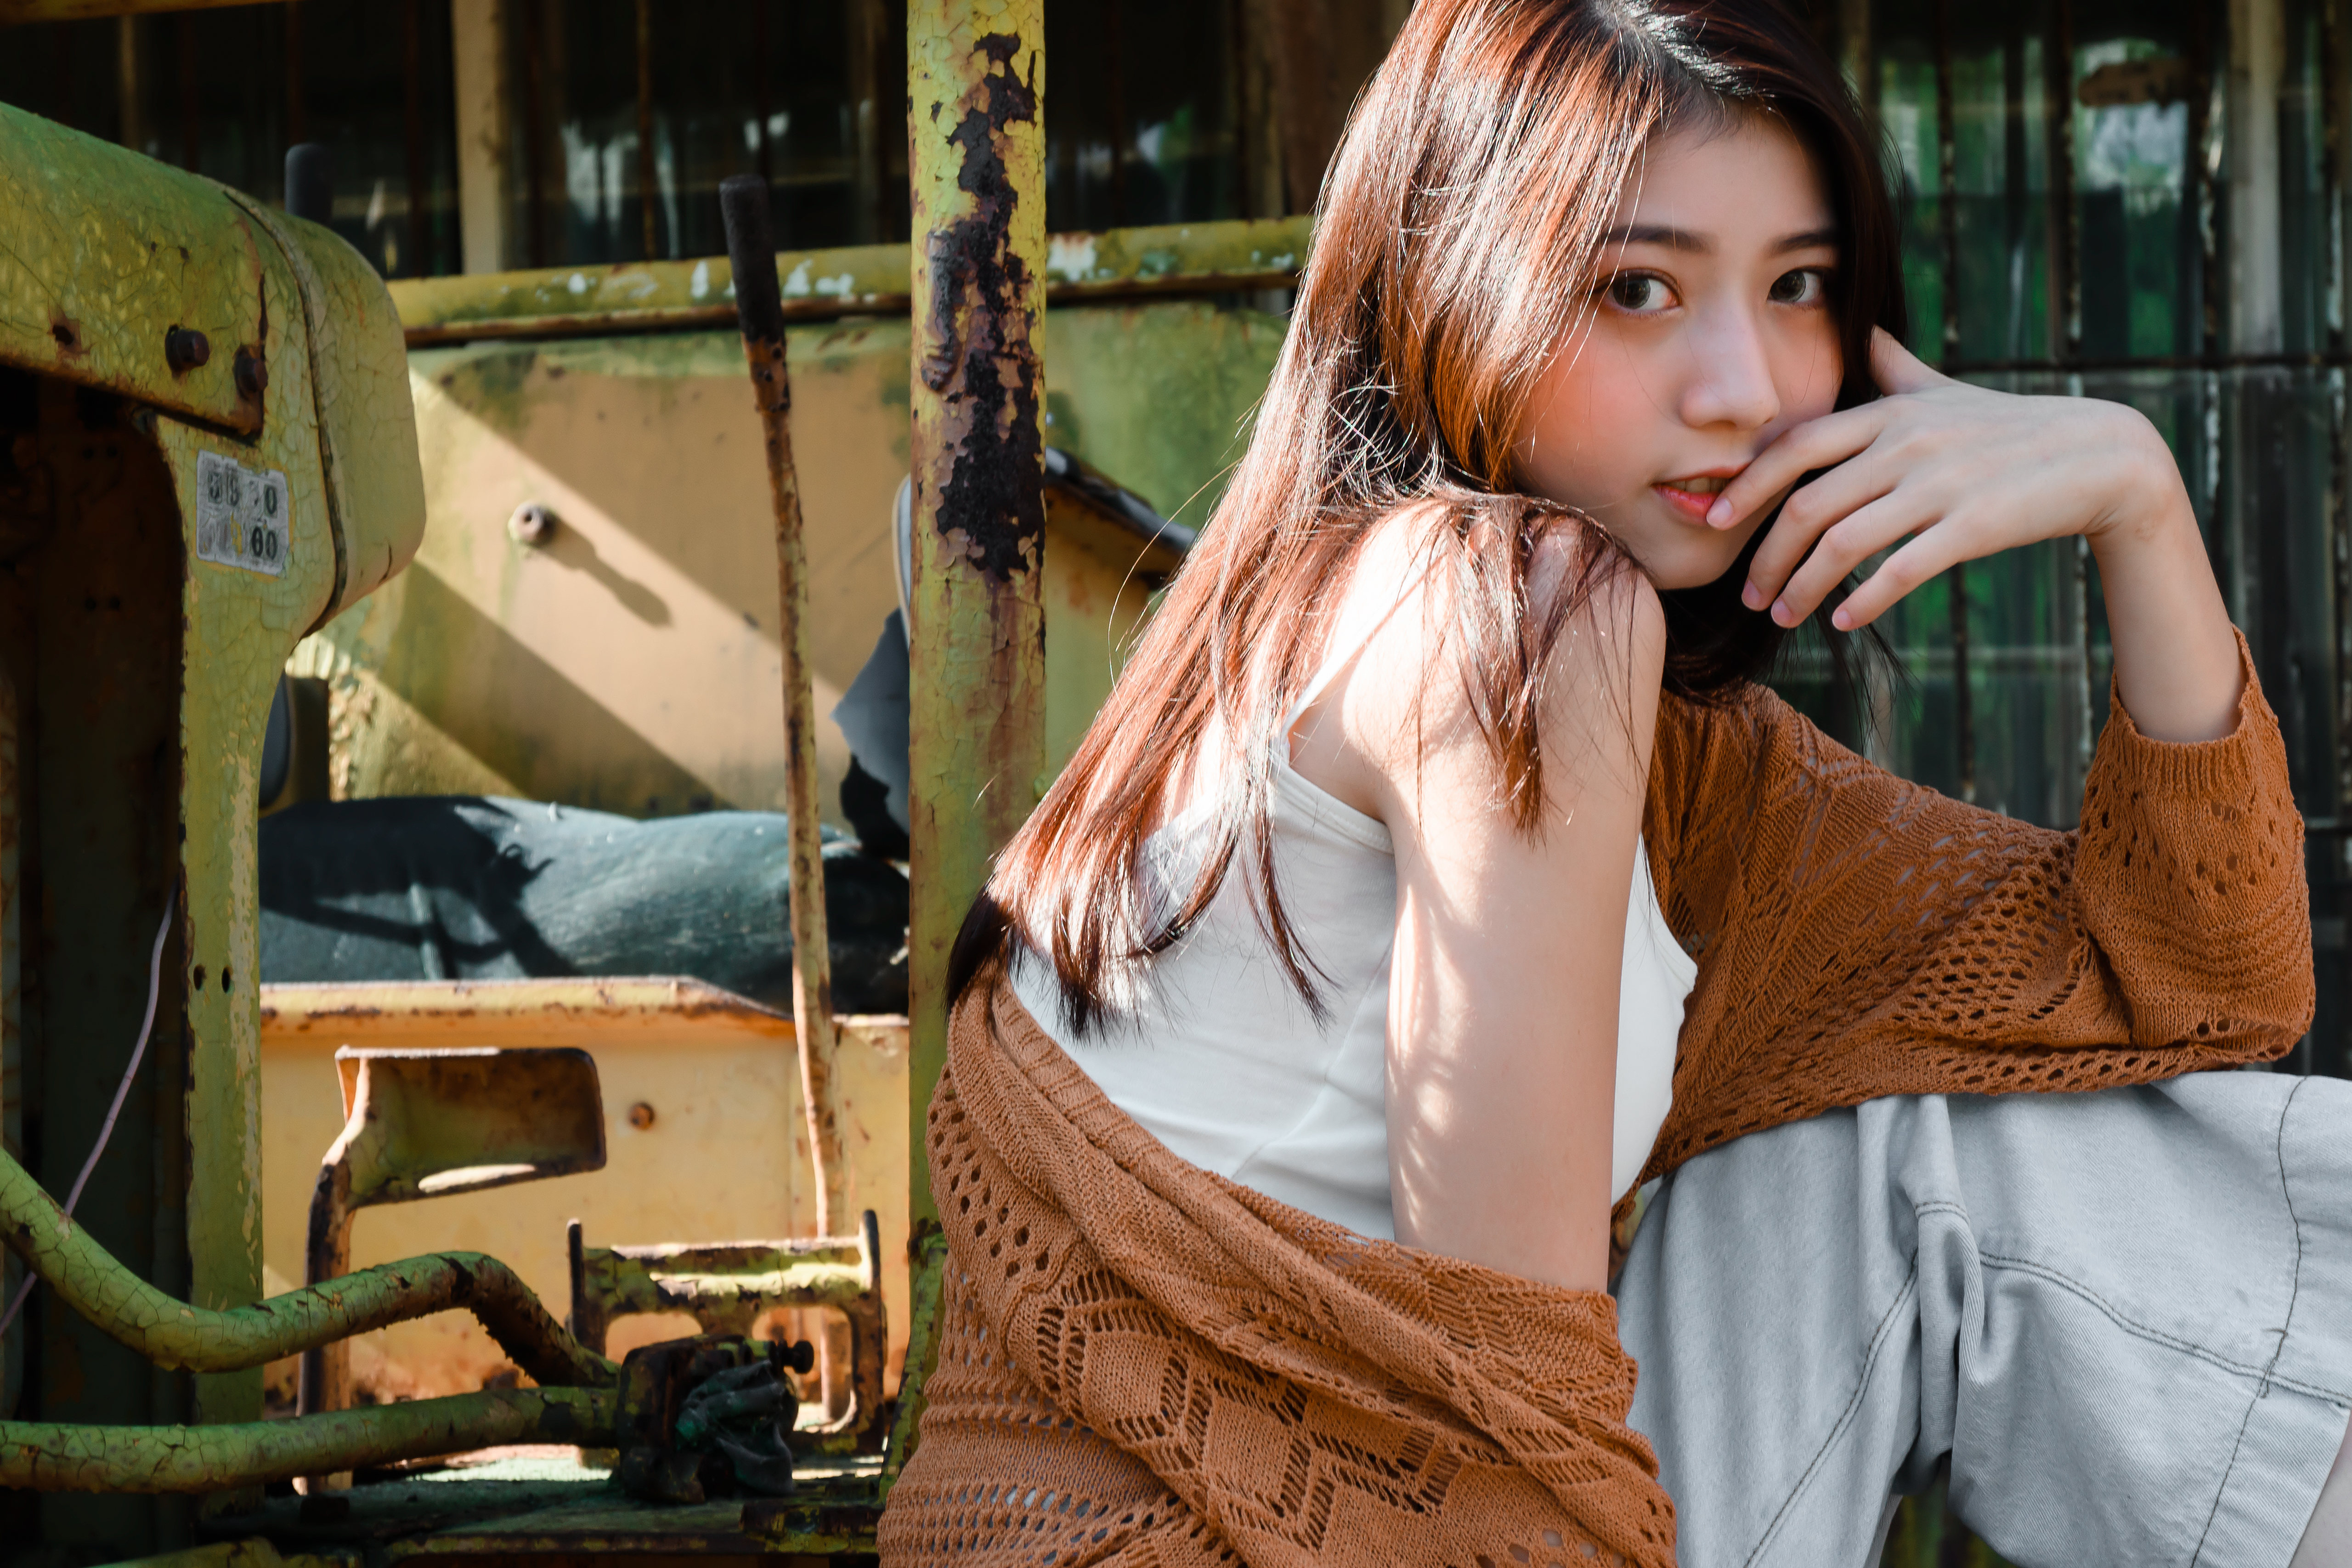
asian, girl, woman, wallpaper, sexy, models, photography, emotions, people, clothing, beauty, sweetness, portrait, skin, fashion, long hair, photo shoot, model, blond, shoulder, brown hair, sitting, portrait photography, flash photography